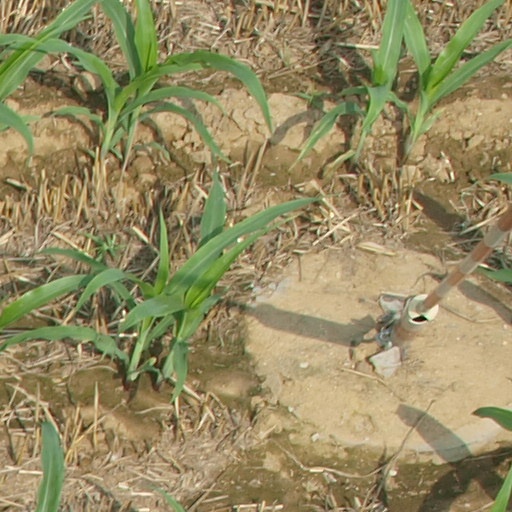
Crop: maize; corn